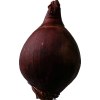
Label: red_onion